Prestwich

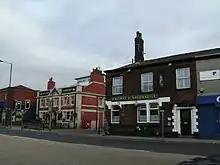
The White Horse (left) and the Railway and Naturalist (right), Prestwich Village

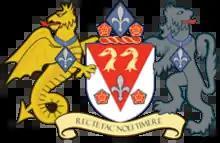
The coat of arms of the council of the former Municipal Borough of Prestwich.

Bury New Road roughly follows the line of a Roman road connecting forts at "Mamucium" (Manchester) and "Bremetennacum" (Ribchester). It is possible that a Roman fort or encampment was built at "Castle Hill", near the Salford border, mirroring an encampment on Rainsough Hill equidistant from the Roman road. John Booker B.A., 19th century author and curate of the parish church, considered these were agrarian camps built to protect cattle kept in the woods of Broughton and Kersal. The camp was "just to the right of the old road to Bury, immediately beyond Singleton Brook, on the first field in the Parish of Prestwich, which was formerly known as Lowcaster". Roman coins have been found off Bury New Road, near Prestwich Golf Course and some in Prestwich Clough.